Scot's Hall

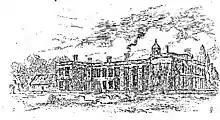
Scot's Hall, 1700s

Scott's Hall at its current location is one of the oldest houses in Smeeth and has a long and fascinating history. It is not possible to say exactly when the first Scott's Hall at this location was built but there is certainly evidence to suggest that it replaced an old medieval house and was here in 1429 when the Scot family moved into it from the nearby village of Braborne (sic). At some point it must have been destroyed by fire because a second Scot's Hall was re-built in 1491. James Renat Scott, in his book "Memorials of the family of Scott, of Scot's-hall, In the county of Kent" published in 1876, surmises that this must have been one of the most magnificent manorial residences in the county. A map dated 1590, currently on show in the Tower of London, demonstrates the position of Scott's Hall and its gardens over a large area centred on the current location. There is also a map in Ashford Museum which shows the hall, with the legend "Scots Hall, Mrs Scot". However, a third fire resulted in its destruction once more which necessitated yet another Scot's Hall being re-built in 1634. A drawing of the house shown in Renat's book illustrates a huge dwelling with many rooms and large grounds. Records from the reign of Queen Elizabeth I describe Scots Hall as one of the most splendid houses in Kent and Samuel Pepys was apparently a regular visitor to Scots Hall during the C17th. It was claimed that it was possible to ride a horse all the way to London from Scots Hall (over 50 miles) without once leaving grounds which were owned by the wealthy Scot family.